20th century in ichnology

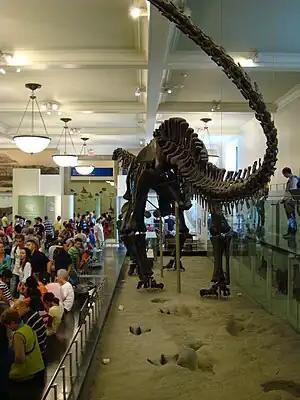
Mounted skeleton of "Apatosaurus" in position over a trackway slab from the Glen Rose Formation in the American Museum of Natural History. The extraction of this slab from rocks in Texas represented the first major fossil footprint excavation in the history of paleontology.

The 20th century in ichnology refers to advances made between the years 1900 and 1999 in the scientific study of trace fossils, the preserved record of the behavior and physiological processes of ancient life forms, especially fossil footprints. Significant fossil trackway discoveries began almost immediately after the start of the 20th century with the 1900 discovery at Ipolytarnoc, Hungary of a wide variety of bird and mammal footprints left behind during the early Miocene. Not long after, fossil "Iguanodon" footprints were discovered in Sussex, England, a discovery that probably served as the inspiration for Sir Arthur Conan Doyle's "The Lost World".